Thrill the World

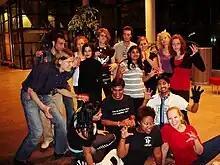
Thrill the World 2009 in Västerås, Sweden

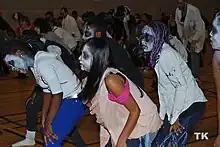
Thrill the World 2009 in Toronto, Ontario

Thrill The World 2009 was performed on October 24/25. There were a total of 22,923 participants, in 264 cities from 33 countries, setting a new world record.